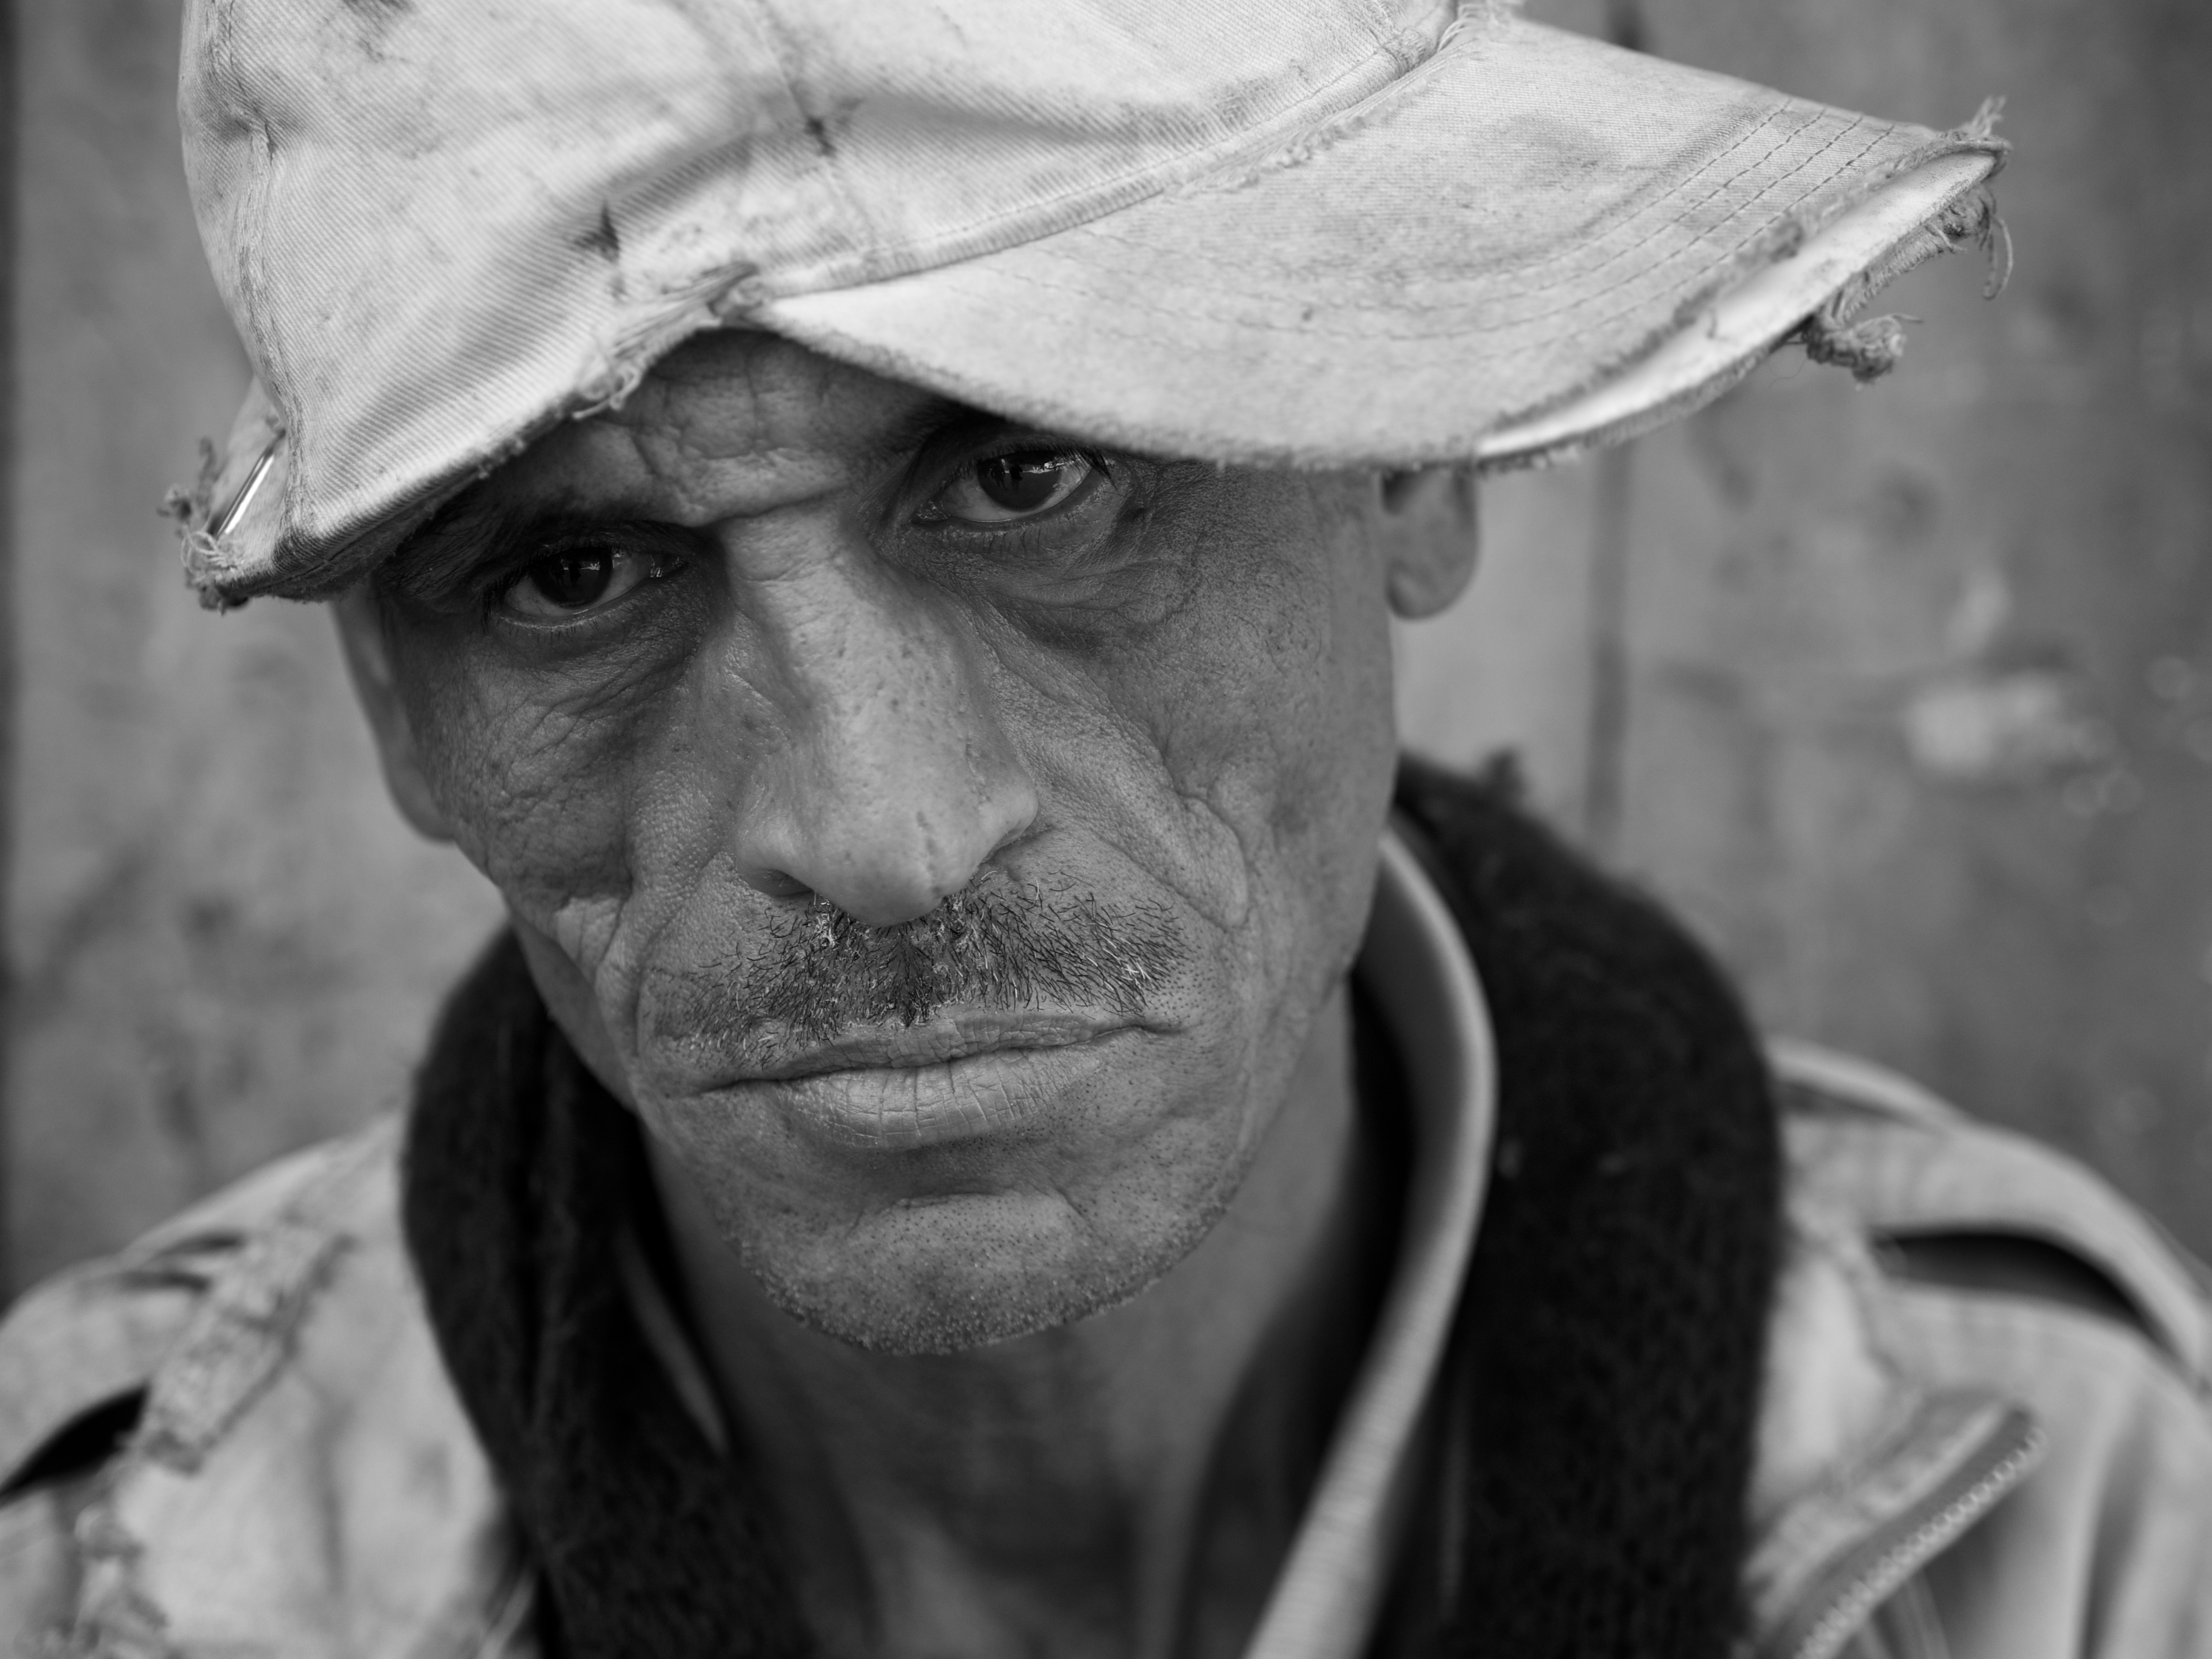
man, person, black and white, white, street, photography, ebook, portrait, training, black, monochrome, streetphotography, flickr, thomas, video, glasses, head, olympus, omd, fuji, leica, monochrom, leuthard, hcb, thomasleuthard, monochrome photography